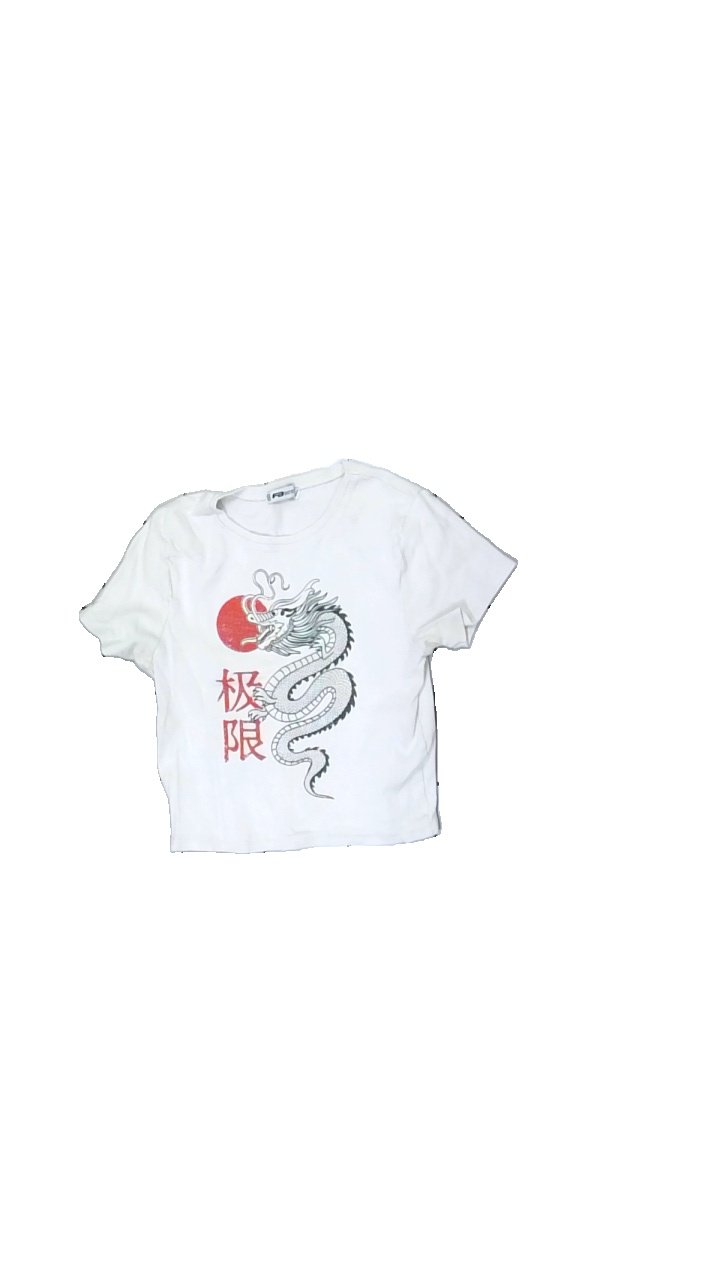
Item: T-shirt (Ladies)
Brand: Fbsisters (new Yorker)
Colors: Black, White, Red
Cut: Regular, C-collar, Cropped
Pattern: Other
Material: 100% cotton
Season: All
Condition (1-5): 3
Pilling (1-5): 3
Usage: Export
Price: <50